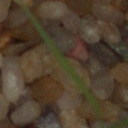
Label: loose_silkybent